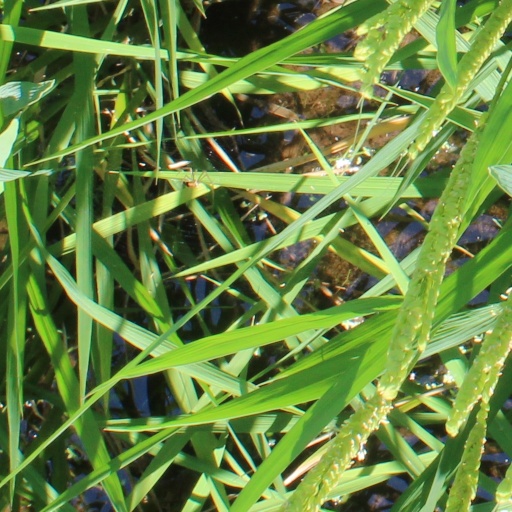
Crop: rice